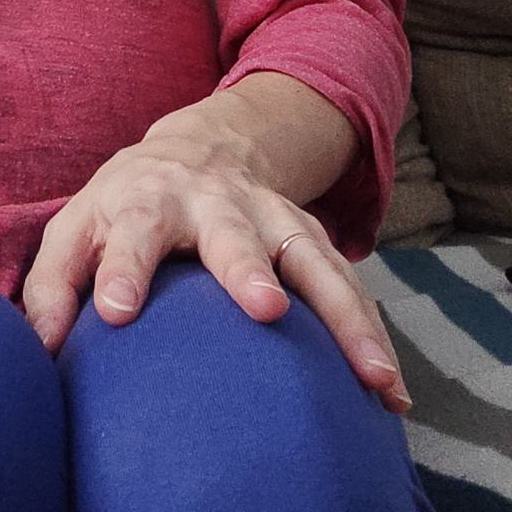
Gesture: no_gesture